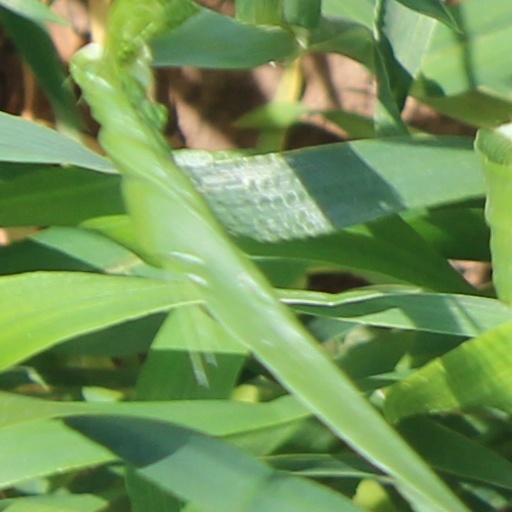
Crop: wheat